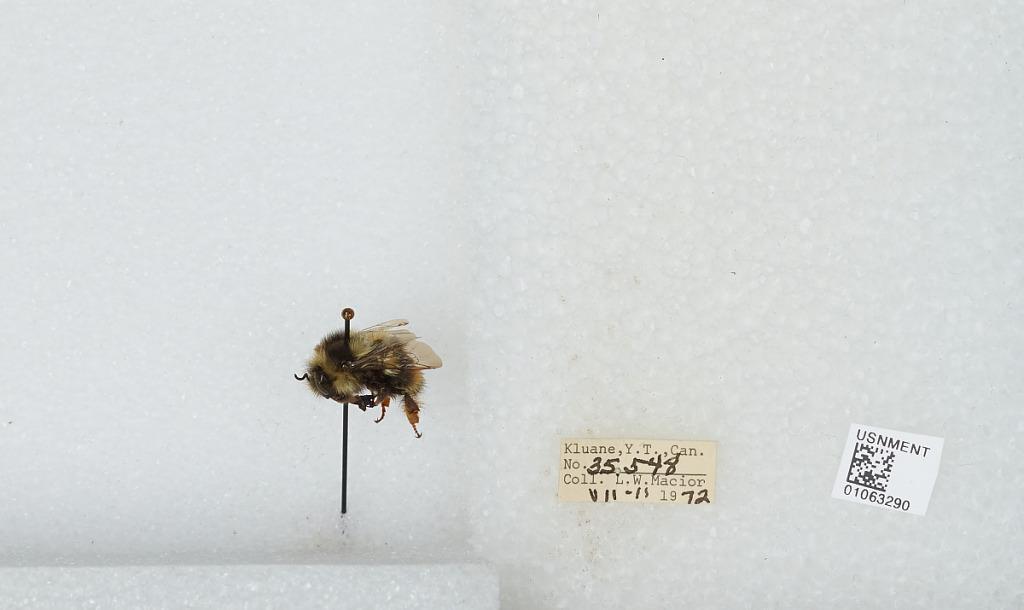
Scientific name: Bombus bifarius nearcticus
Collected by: L. Macior
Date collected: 1972-7-11
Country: Canada
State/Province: Yukon Territory
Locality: Kluane
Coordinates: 60.75, -139.5